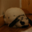
Label: rabbit